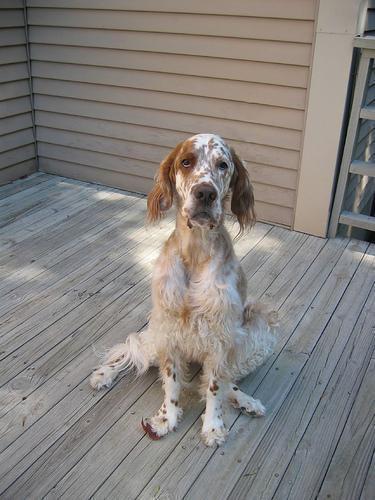
english setter